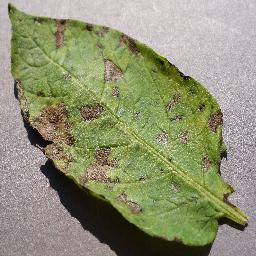
Etiqueta: Tizon_Temprano